Answer in natural language. Consider the 3D positions of the objects in the scene and not just the 2D positions in the image. Is the centerpoint of  dark brown wooden bed with white blanket at a higher height than orange rhode island novelty basketball? Choose between the following options: no or yes
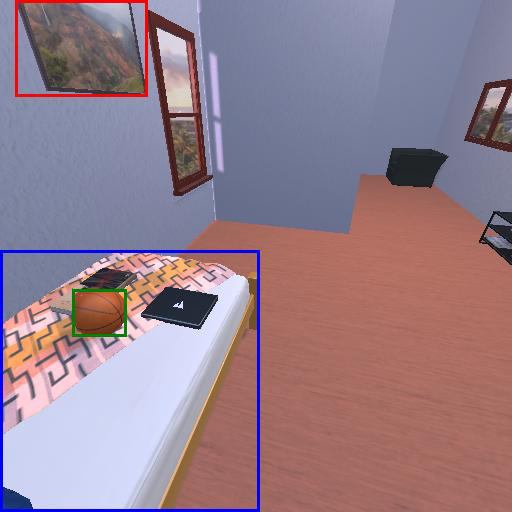
<answer>no</answer>